Westmoreland County, Virginia

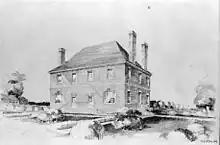
Nomini Hall, the Carter family plantation in Westmoreland County, was built in 1730 on land purchased from heirs of Nicholas Spencer by Robert "King" Carter

As originally established by the Virginia colony's House of Burgesses, this area was separated from Northumberland County in 1653 and named for the English county of Westmorland; both counties are coastal. The territory of Westmoreland County encompassed much of what later became the various counties and cities of Northern Virginia, including the city of Alexandria, Arlington County, Fairfax County, and Prince William County. These areas comprised part of Westmoreland until the formation of Stafford County in 1664.